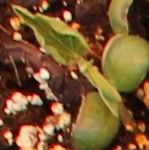
Label: Soybean